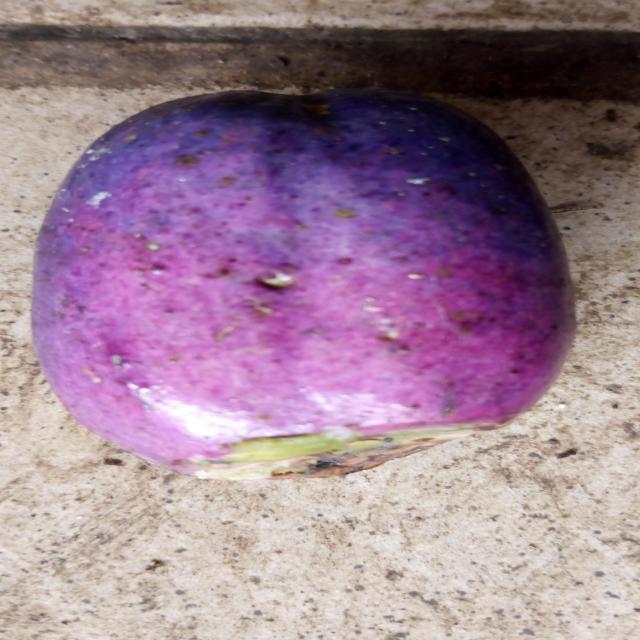
Plum grade: cracked